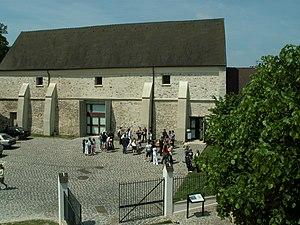
La Grange à Dîmes, Cour de l'Hôtel de Ville, 95440 ECOUEN Le bâtiment rénové abrite une salle de spectacle.
La dîme ou dime ou décime est une contribution financière dans le judaïsme et le christianisme pour soutenir les démunis et les serviteurs de Dieu.
Cette liste recense les monuments historiques du département du Val-d'Oise, en France.
Une grange dîmière, grange dîmeresse ou grange aux dîmes, est un bâtiment permettant d'entreposer le résultat de la collecte de la dîme, un impôt de l'Ancien Régime en faveur de l'Église catholique portant principalement sur les revenus agricoles collectés.